Albert Bosanquet

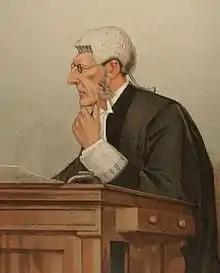
Sir Frederick Bosanquet as Common Serjeant. Caricature by 'Spy' from "Vanity Fair" (1901)

Sir Frederick Albert Bosanquet, KC, JP (8 February 1837 – 2 November 1923) was a British judge who was Common Serjeant of London, the second most senior permanent judge of the Central Criminal Court after the Recorder of London.